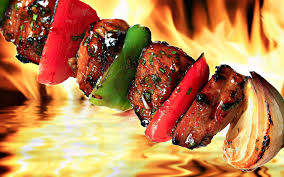
Yemek: kebap